Niuatahi

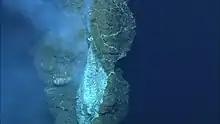
Sulfide chimneys in the Niuatahi caldera

No historical eruptions have been recorded however Niuatahi has been hydrothermally active since its discovery.